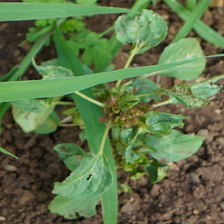
Weed species: Punarnava _(Boerhaavia diffusa)